Hossein Ronaghi

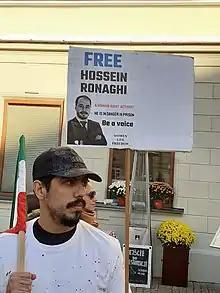
Ronaghi's image during a demonstration of solidarity with Iranian women in Warsaw in November 2022

On 22 September, in the midst of Mahsa Amini protests, Hossein Ronaghi appeared on London-based channel Iran International for the first time, to speak on the uprisings taking place across Iran. In the middle of the interview, Ronaghi noticed the entrance of security forces into his apartment, stating "they seem to be here". While the TV host announced that Ronaghi has reportedly been arrested when closing the program, hours later, he published a video via a friend, informing the public that he had managed to escape a kidnapping attempt by security forces who had brought an ambulance to take him with, and used a brass knuckle to break his car's window. He also promised to go to the Evin Courthouse in the following week with his lawyer, and that he would immediately start a dry strike, if arrested.